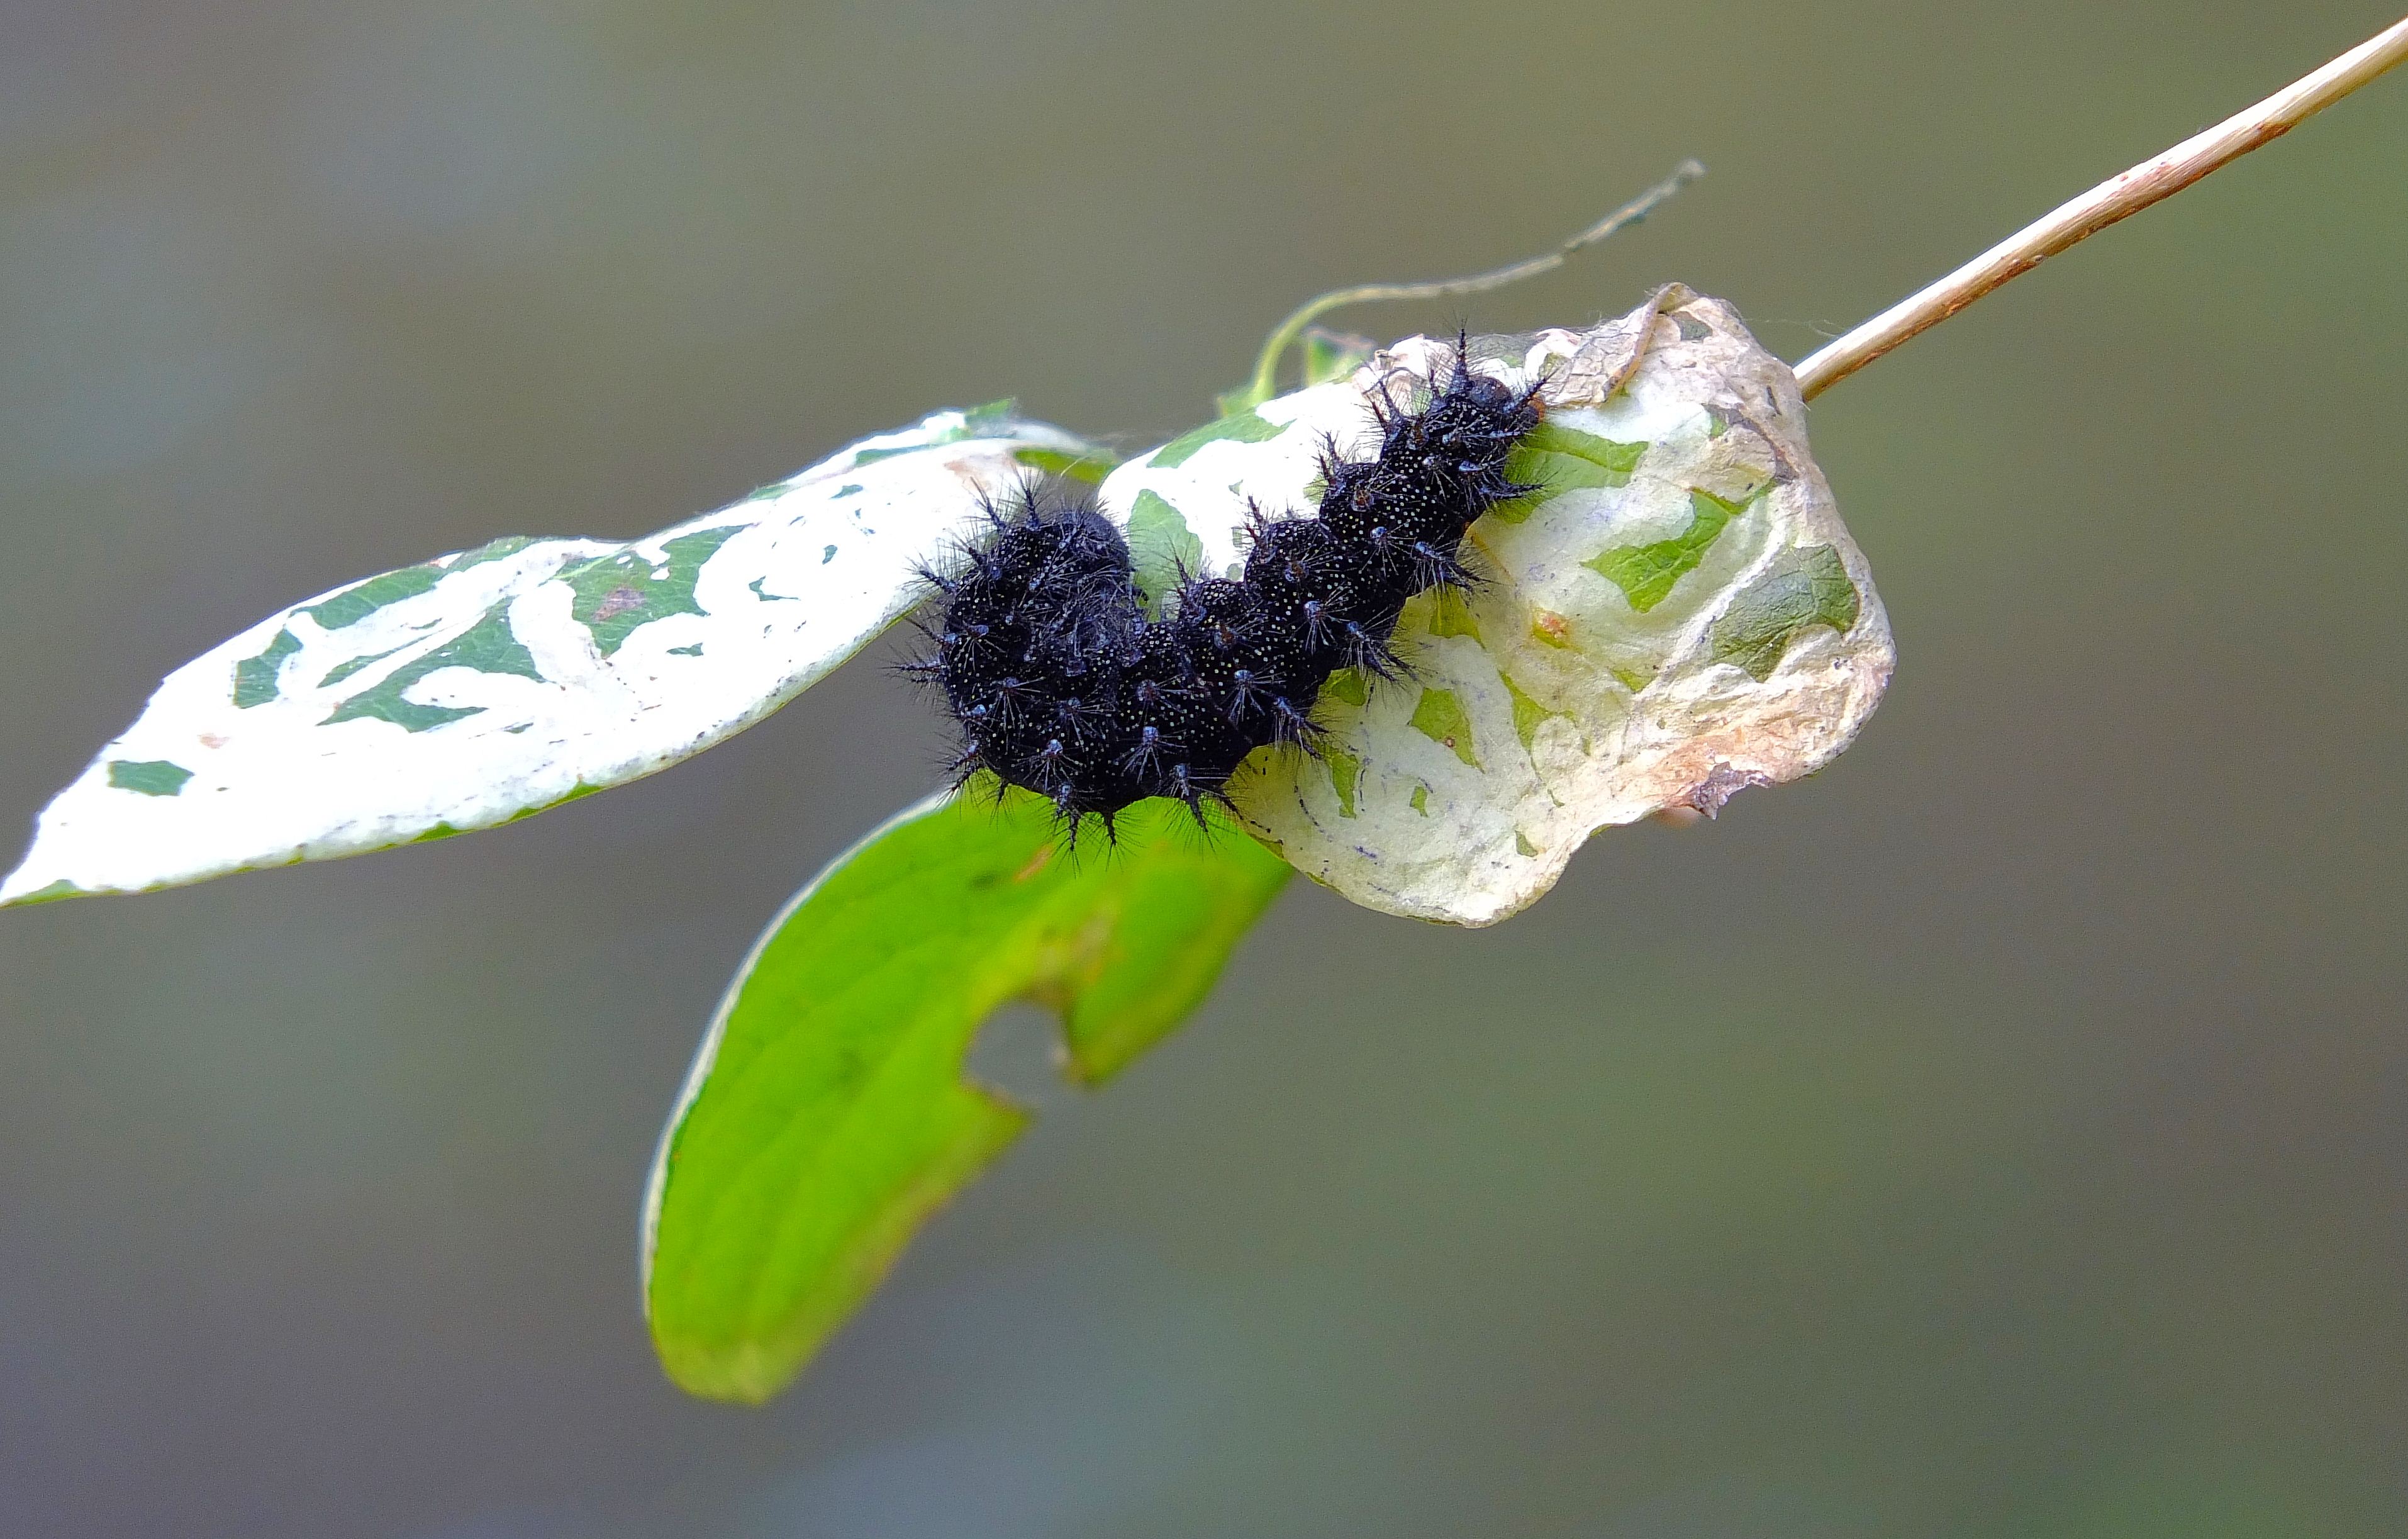
nature, photography, flower, green, insect, macro, moth, fauna, invertebrate, close up, animals, naturaleza, espaa, galicia, pontevedra, nectar, ggl1, gaby1, xovesphoto, animales, gphoto, fujifilmxs1, macro photography, arthropod, plant stem, moths and butterflies, lycaenid, net winged insects